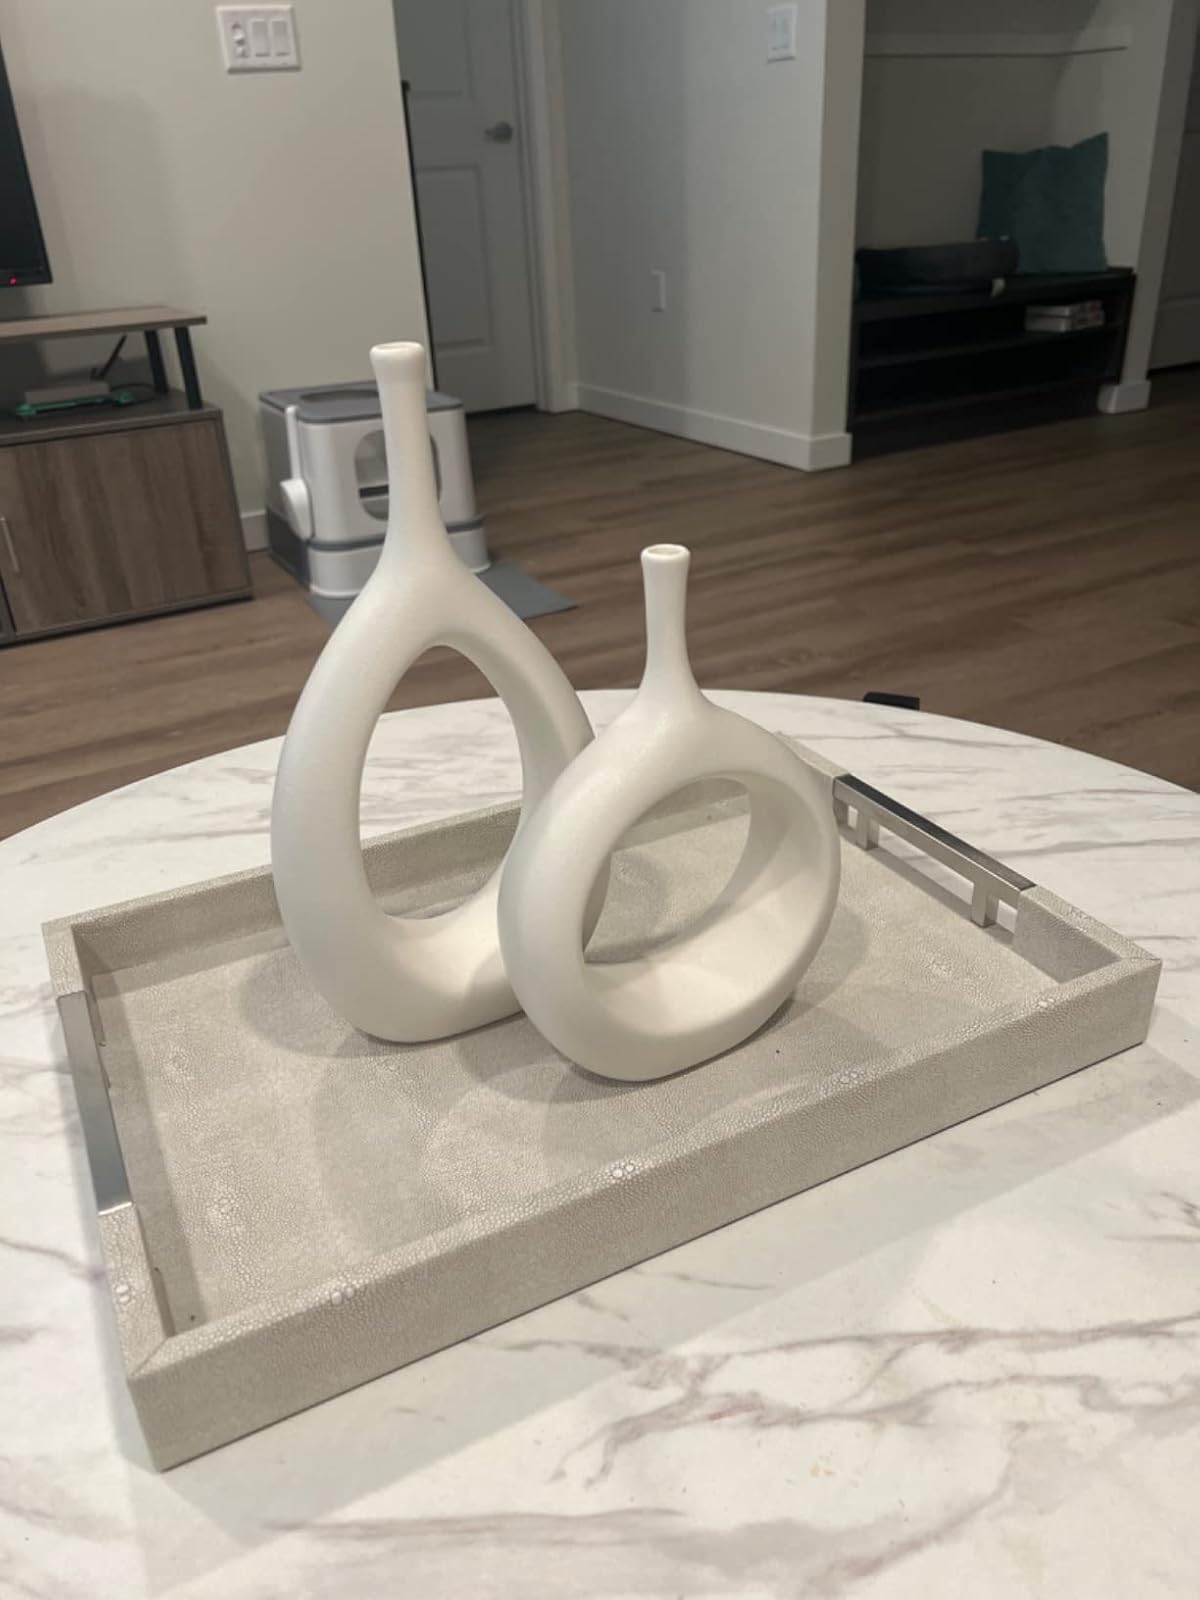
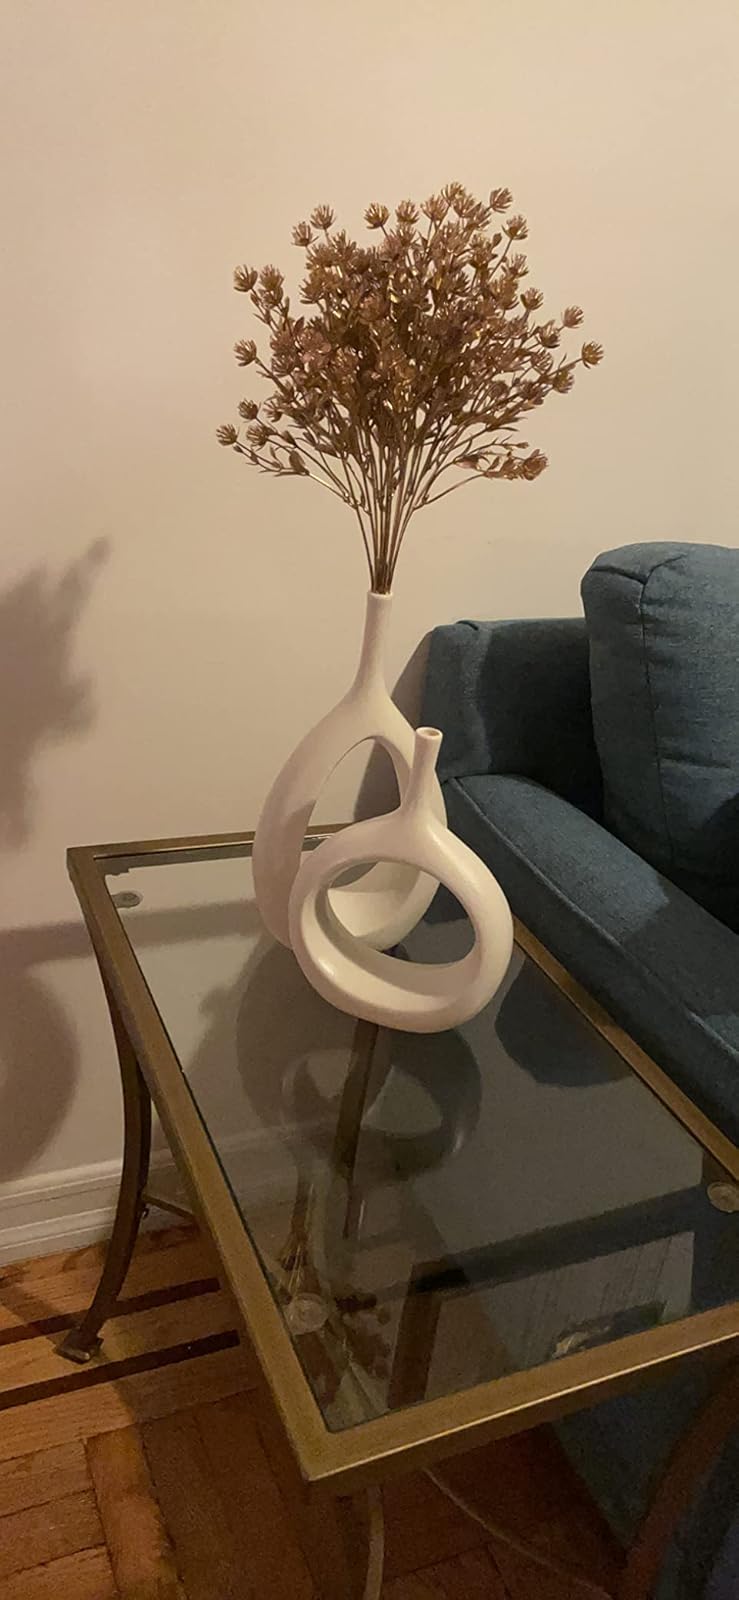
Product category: vase
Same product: yes